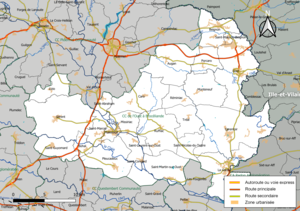
Carte géographique de l'intercommunalité De l'Oust à Brocéliande Communauté, département du Morbihan, France. Composition au 1er janvier 2019.
De l'Oust à Brocéliande Communauté est une communauté de communes française située dans le département du Morbihan et la région Bretagne.